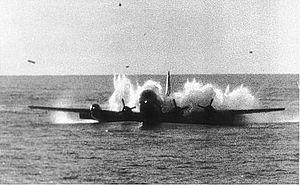
Le vol Pan Am 845/26, immatriculation N1032V, est un vol commercial américain victime d'un accident le 26 mars 1955.
Le 16 octobre 1956, le vol Pan Am 6 de la compagnie aérienne américaine Pan American World Airways est contraint à amerrissage forcé au Nord-Est d'Hawaï, après avoir perdu deux de ses quatre moteurs. L'avion ayant amerri à proximité du navire USCGC Pontchartrain des Garde-Côtes américains, les secours sont rapides et les 31 personnes à bord survivent. Le vol devait assurer la liaison entre Honolulu et San Francisco.